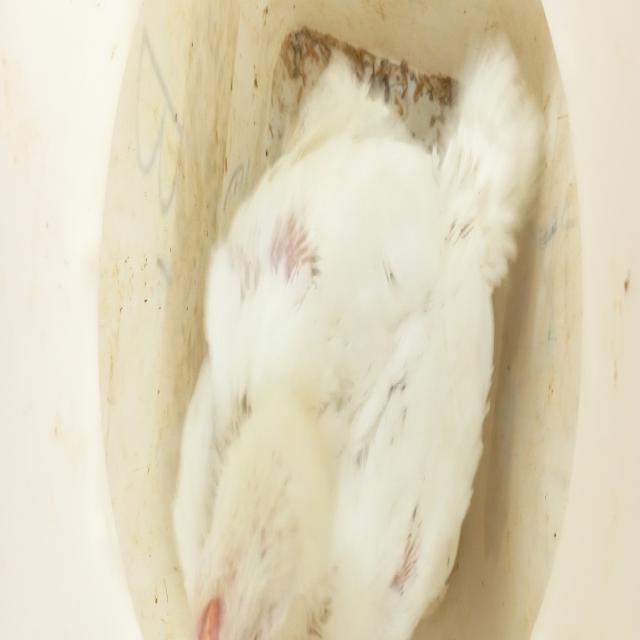
Weight: 2093 g